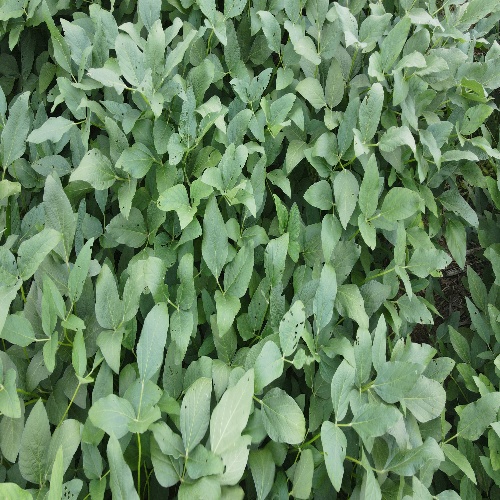
Label: Caterpillar